Renault R35

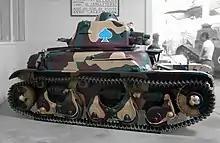
The R 35 at Saumur

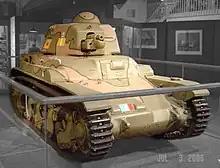
The R 35 at Aberdeen

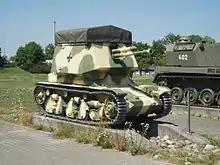
"4,7cm PaK(t) auf Panzerkampfwagen 35R(f) ohne Turm"

These pure tank units had no organic infantry or artillery component and thus had to cooperate with infantry divisions. However, 135 R35s (2, 24 and the new 44 BCC) were allocated on 15 May to the provisional 4th DCR ("Division Cuirassée"). Two more new battalions, the 40th and 48th "Bataillion de Chars de Combat", though still not having completed training, were used to reinforce 2nd DCR, the first equipped with 15 R35s and 30 R40s, the second with 16 R35s and 29 R40s bringing the total organic strength to 1035. In addition the 1st and 2nd Tank Battalion of the Polish 10th Armoured Cavalry Brigade, at first training with Renault FTs, were equipped with 17 R35s and about 24 R40s in late May; in June the R40s had been given back but replaced by 28 new ones. At the same time 1, 6, 25, 34 and 39 BCC were used to reconstitute 1DCR, 10 BCC reinforced 3DCR and 25 BCC was reconstituted with 21 R35s and 24 (ex-Polish) R40s. As about 300 tanks from the materiel reserve were issued to these units as well, around 800 of the 1440 available R35s ended up in armoured divisions after all.